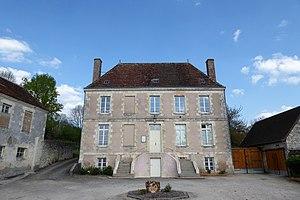
mairie de Souancé-au-Perche, Eure-et-Loir, France.
Souancé-au-Perche est une commune française située dans le département d'Eure-et-Loir en région Centre-Val de Loire.